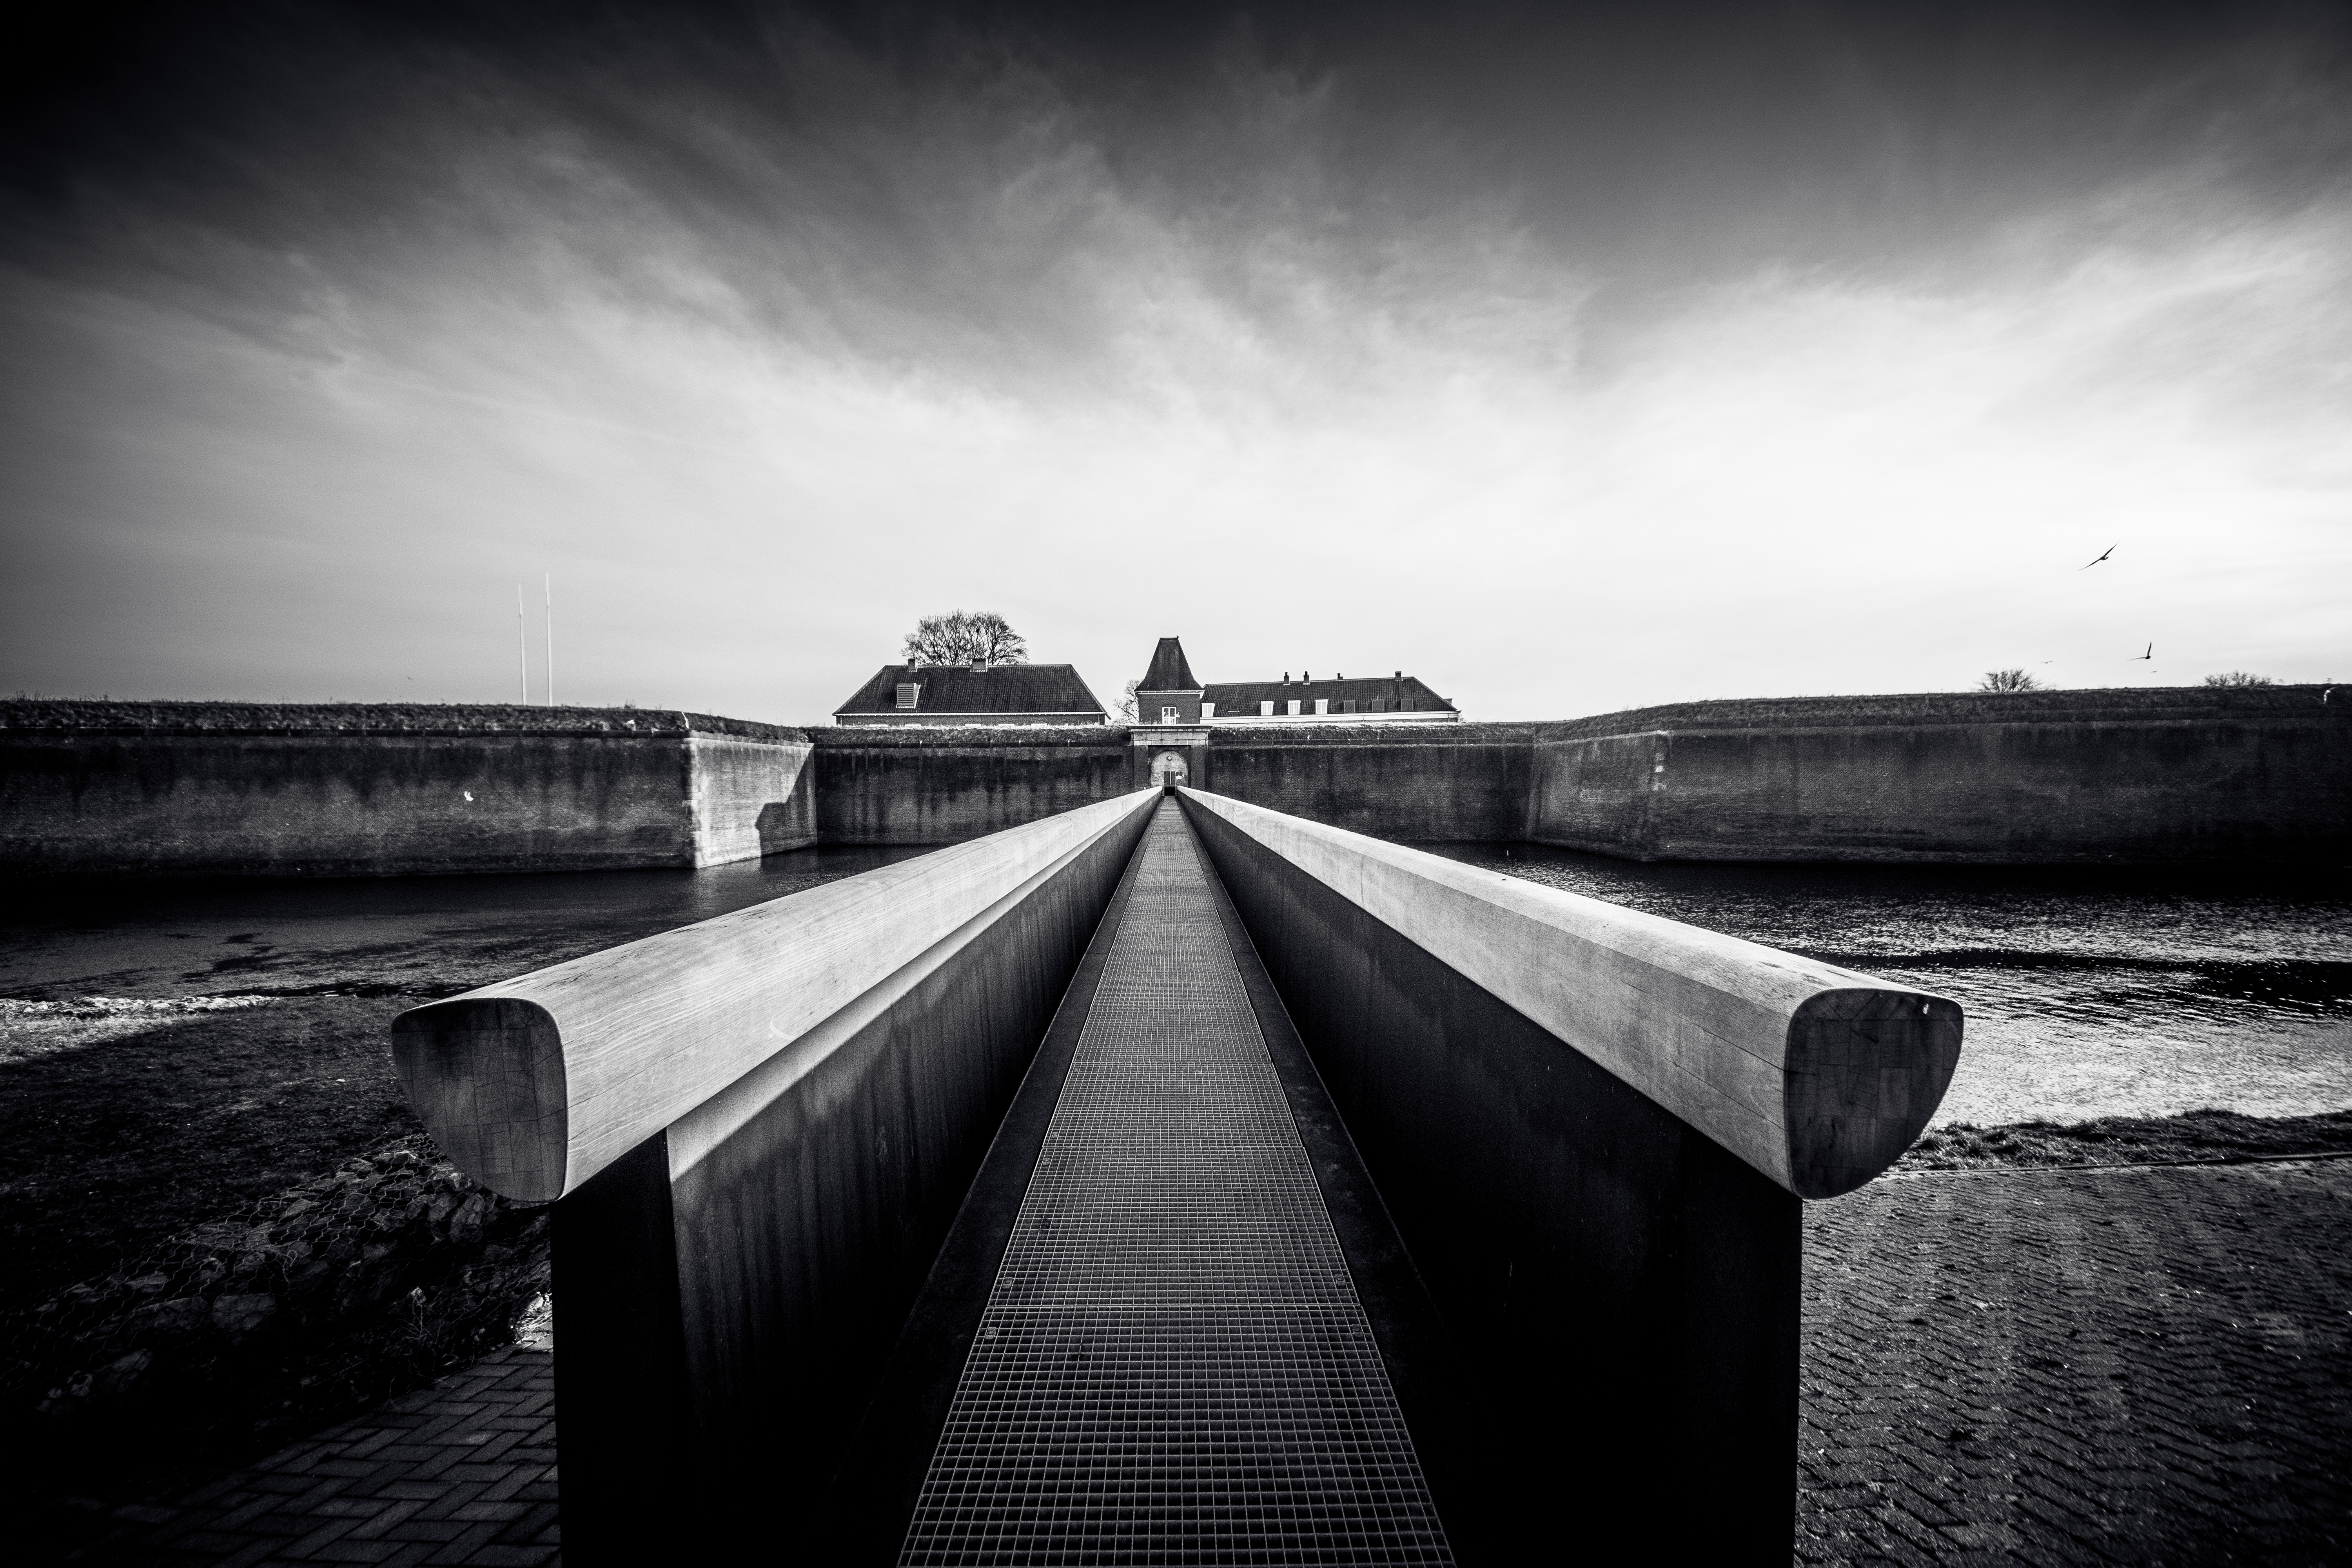
horizon, light, cloud, black and white, white, bridge, photography, wave, dusk, reflection, darkness, black, monochrome, infrastructure, monochrome photography